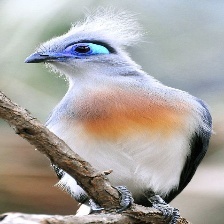
Species: CRESTED COUA
Scientific name: COUA CRISTATA